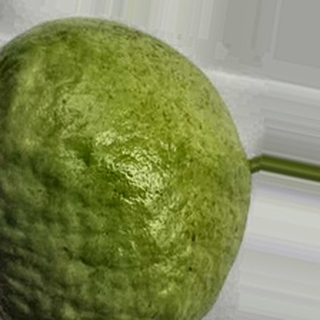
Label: healthy_guava